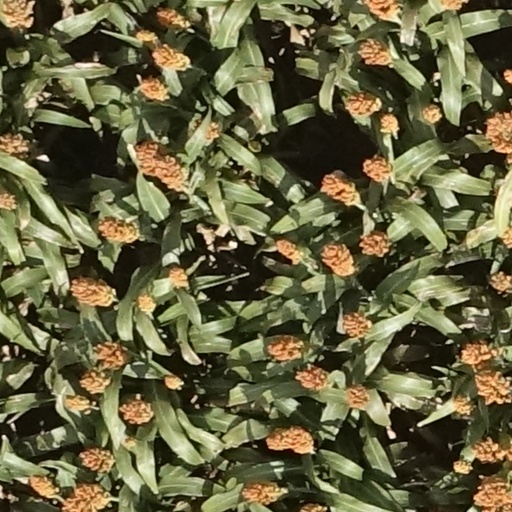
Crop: sorghum